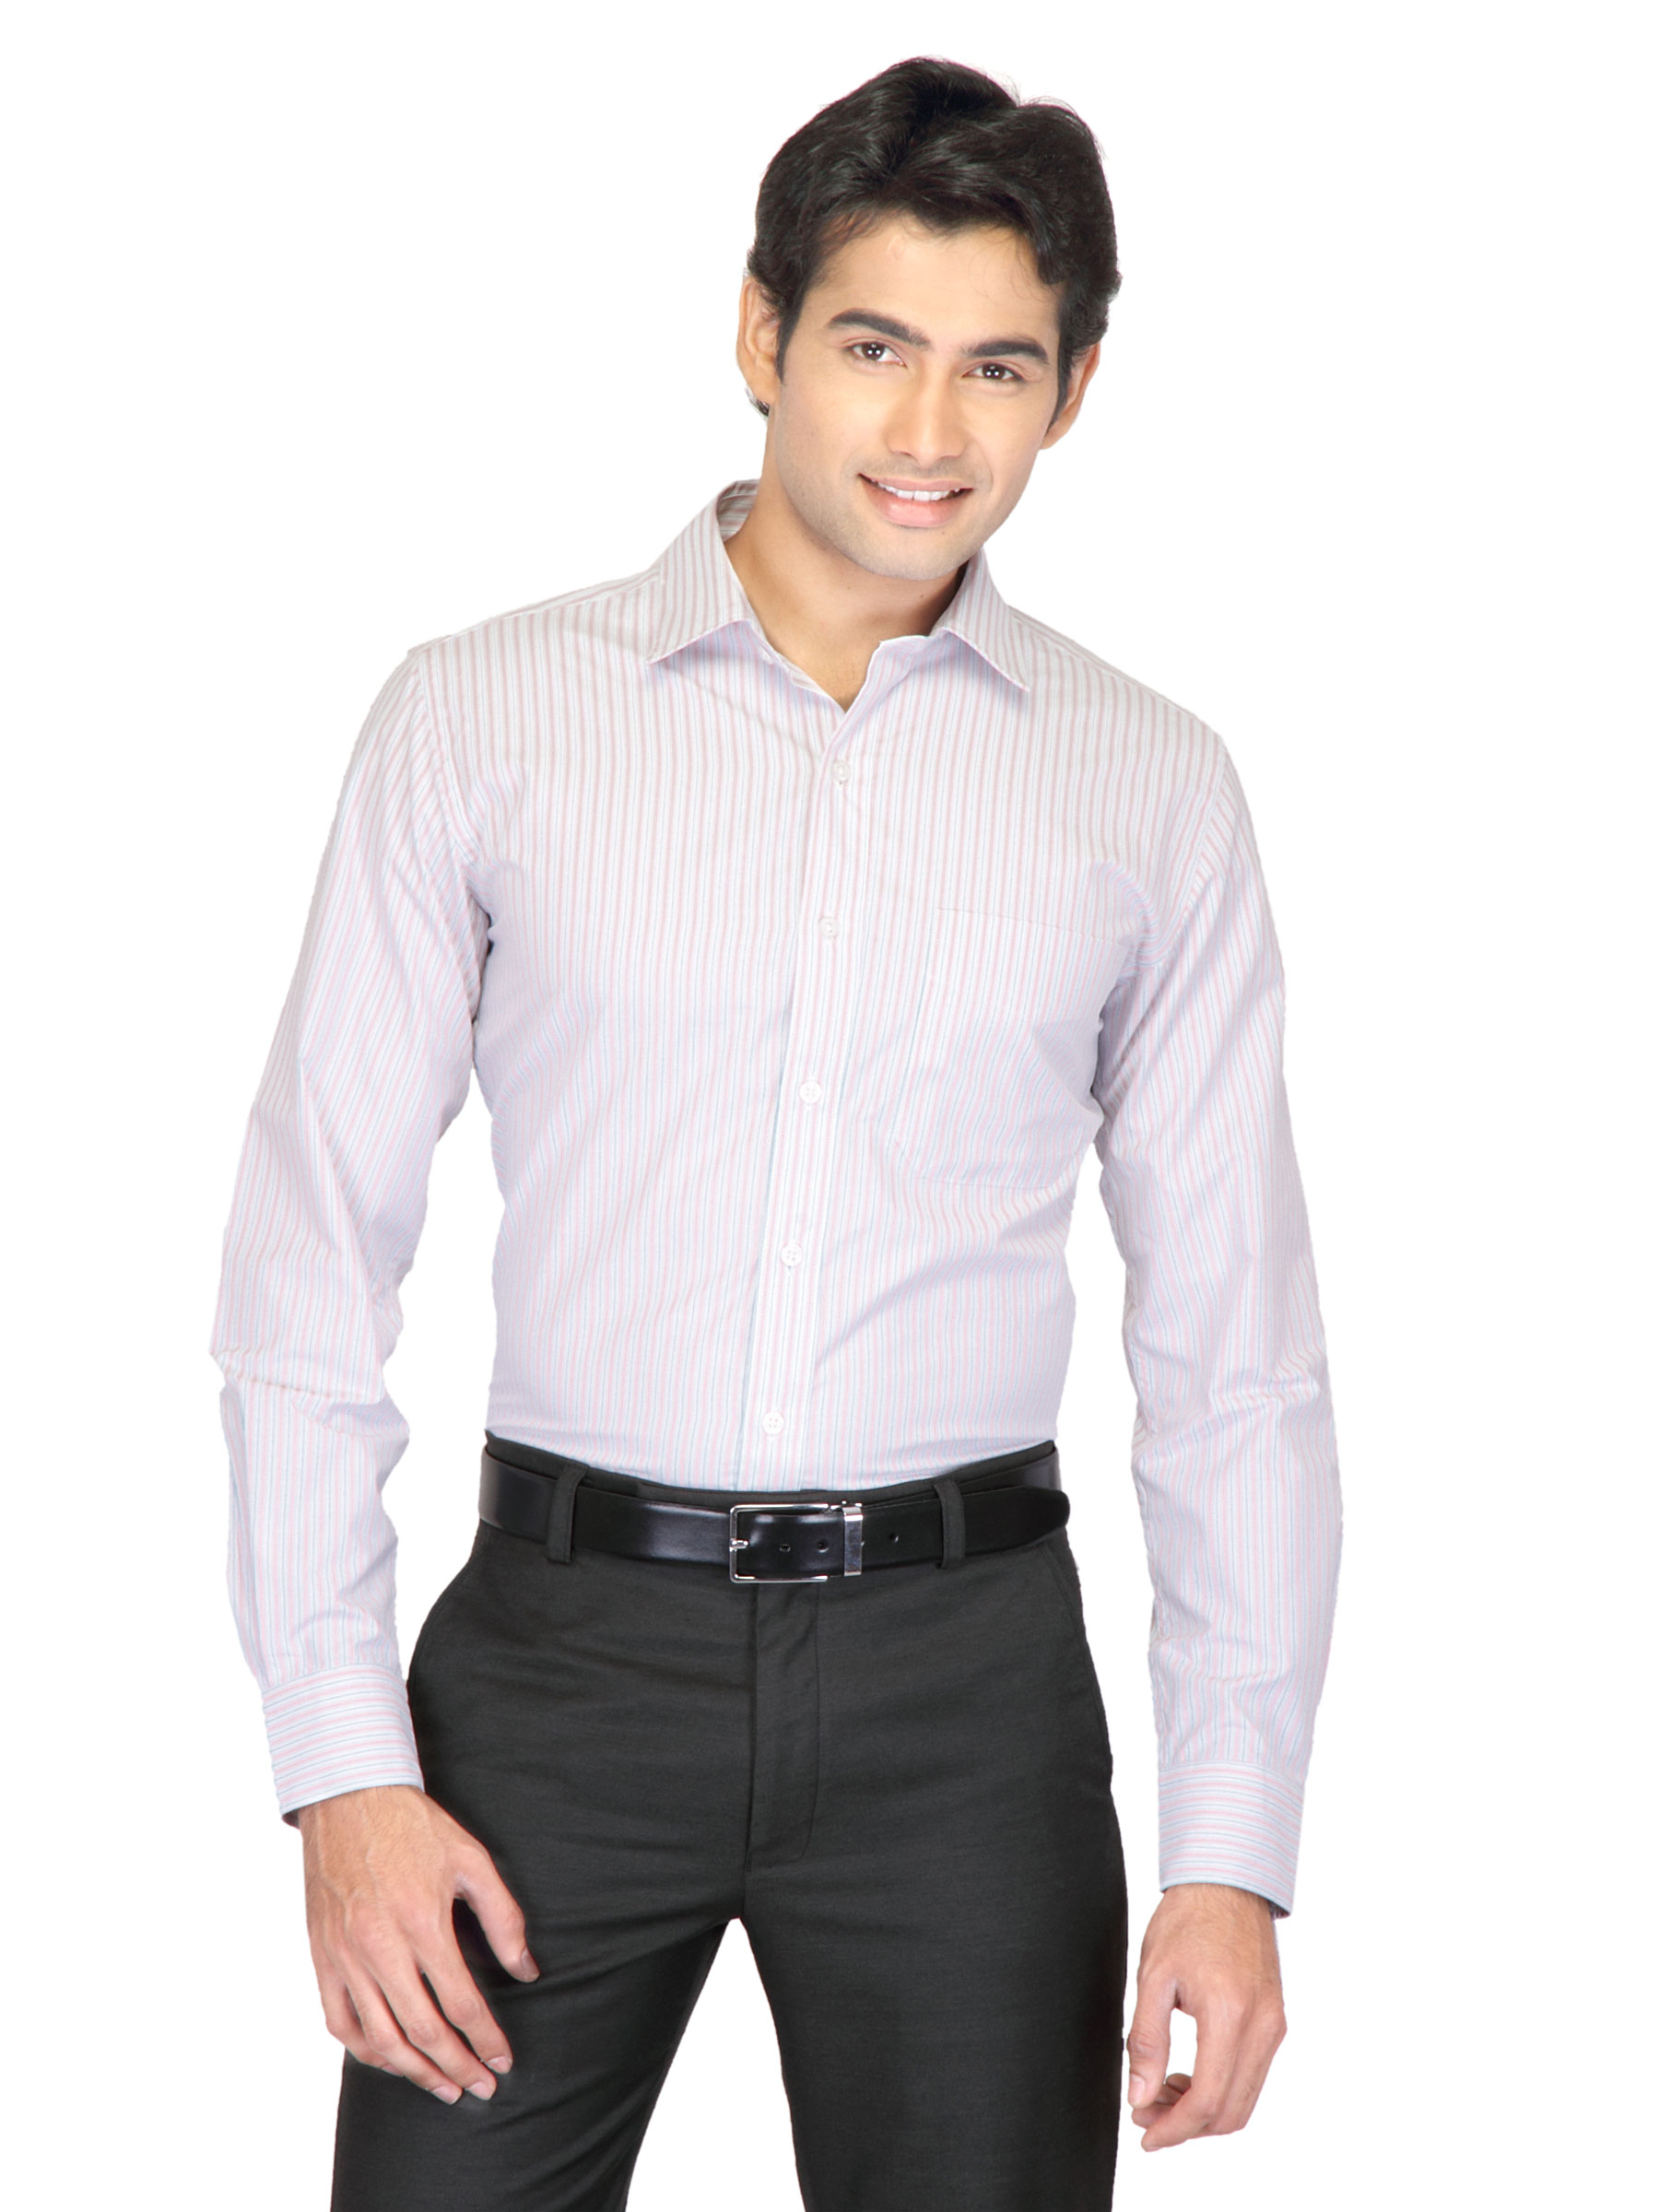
Mark Taylor Men Pink Striped Shirt
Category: Apparel / Topwear / Shirts
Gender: Men
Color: Pink
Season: Fall 2011
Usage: Formal